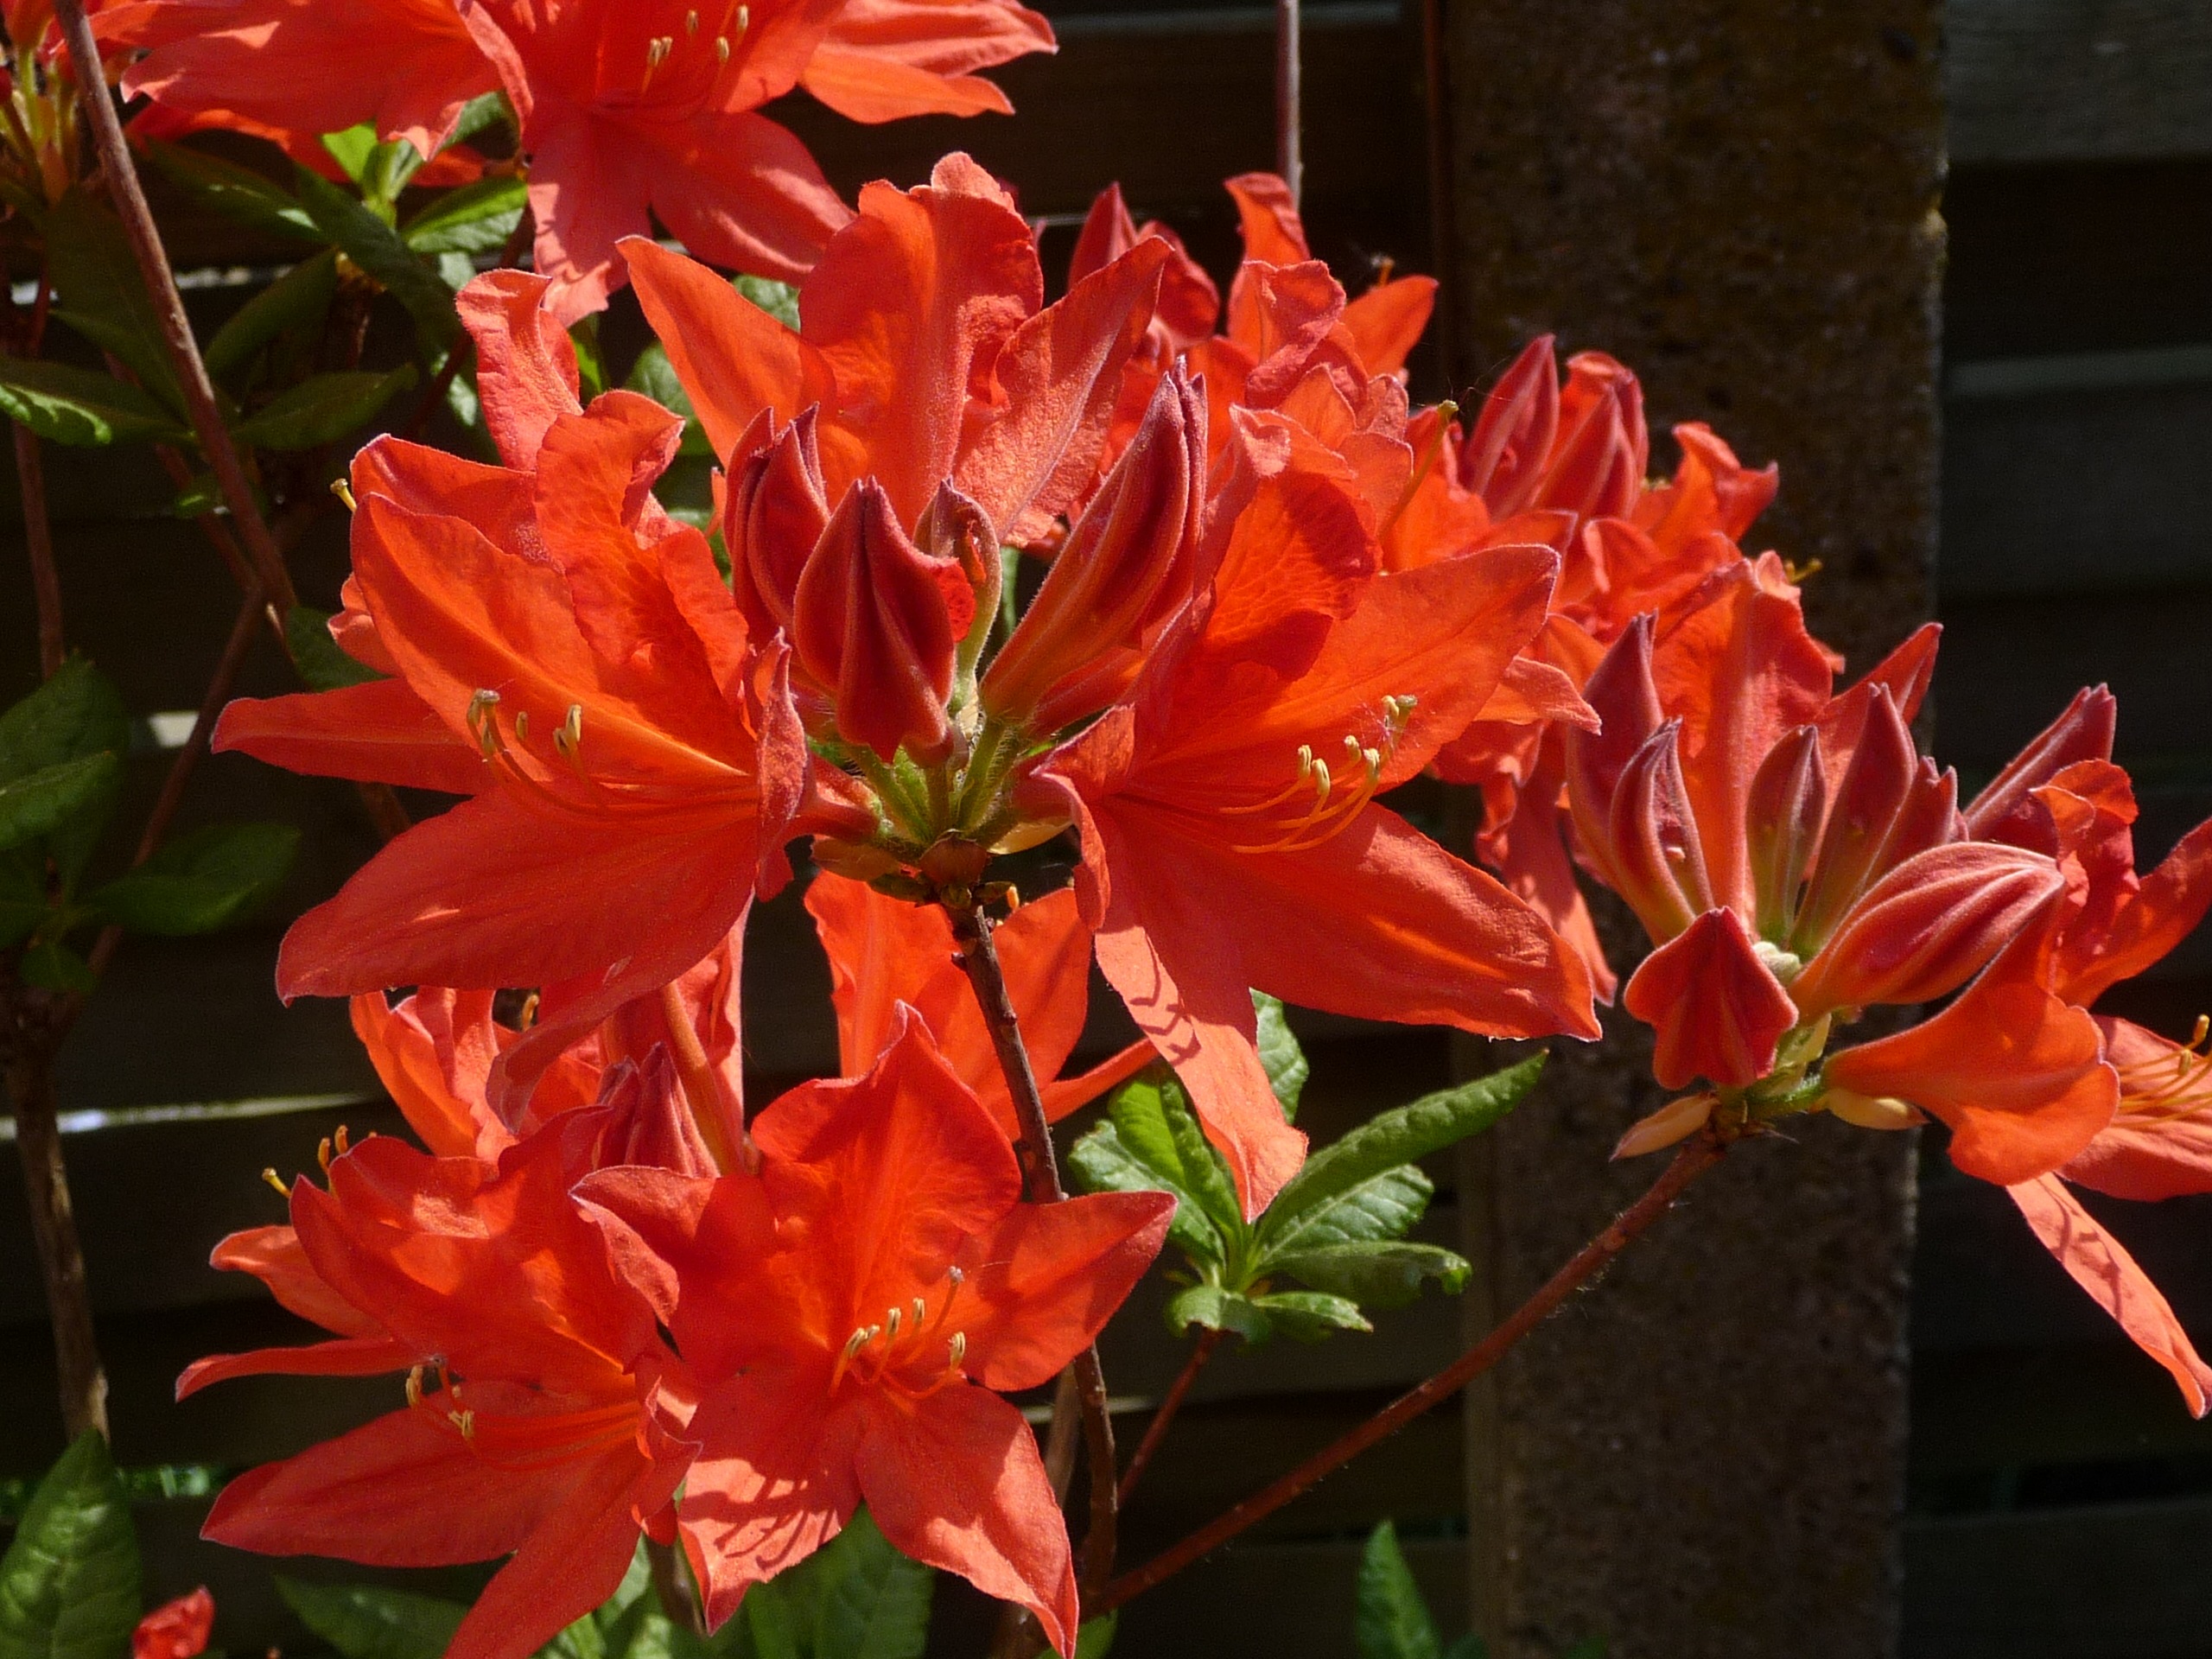
plant, flower, spring, botany, flora, flowers, shrub, rhododendron, lily, azalea, flowering plant, woody plant, land plant, amaryllis belladonna, japanese azalea